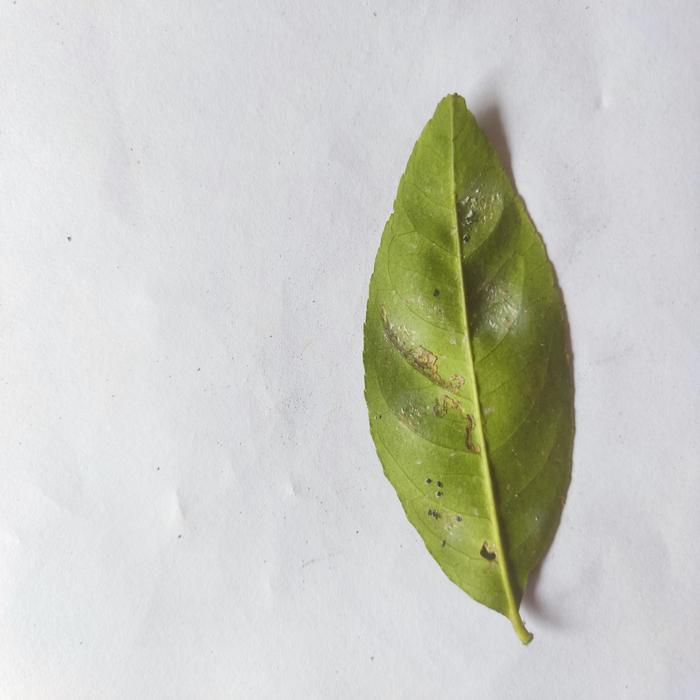
Crop: Lemon
Leaf condition: Sooty_Mold